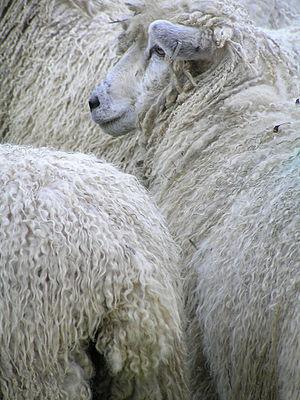
La cotswold est une race ovine de l'ouest de l'Angleterre.